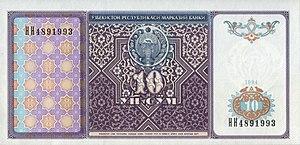
Ouzbekistan
L'Ouzbékistan, en forme longue la république d'Ouzbékistan, en ouzbek Oʻzbekiston, Ўзбекистон et Oʻzbekiston Respublikasi, Ўзбекистон Республикаси, et en russe Узбекистан et Республика Узбекистан, est un pays d'Asie centrale de plus de 31 millions d'habitants, ancienne république soviétique, État indépendant depuis le 31 août 1991, entouré par le Kazakhstan à l'ouest- nord-ouest et au nord, le Kirghizistan à l'est, le Tadjikistan au sud-est, l'Afghanistan au sud-sud-est et le Turkménistan au sud-ouest. Sa capitale est Tachkent, métropole de 2,7 millions d'habitants.